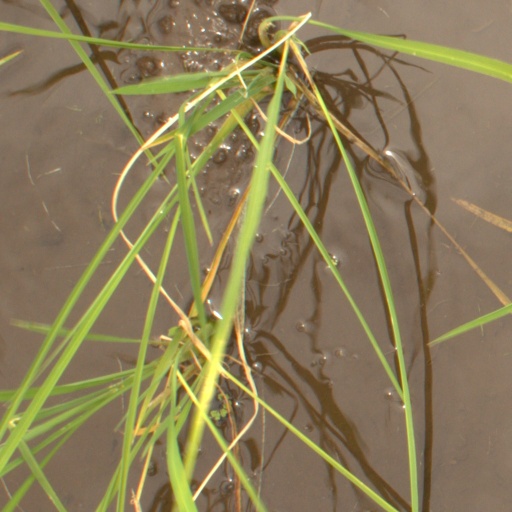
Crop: rice